Friedrich Engels

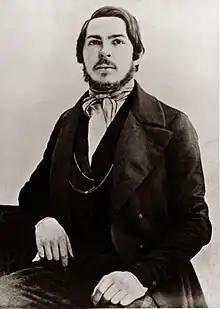
An early photograph of Engels, thought to show him aged 20–25 (c. 1840–45)

Engels returned to Germany in 1844. On the way, he stopped in Paris to meet Karl Marx, with whom he had an earlier correspondence. Marx had been living in Paris since late October 1843, after the "Rheinische Zeitung" was banned in March 1843 by the Prussian government. Prior to meeting Marx, Engels had become established as a fully developed materialist and scientific socialist, independent of Marx's philosophical development.